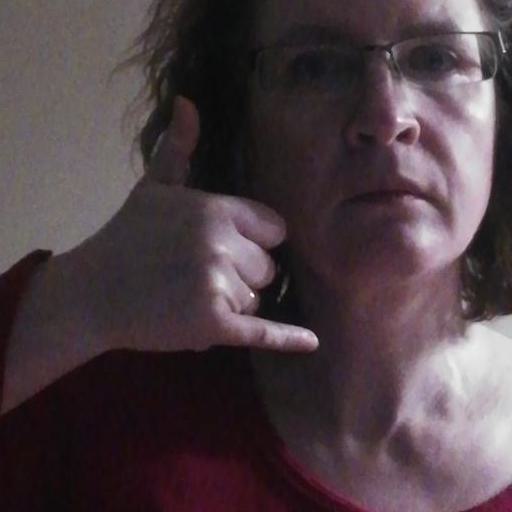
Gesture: call